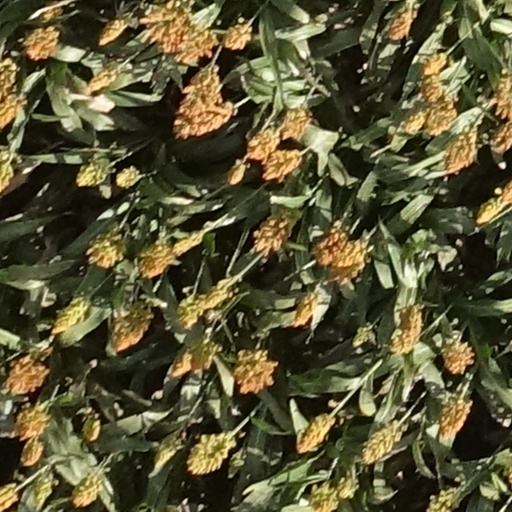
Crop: sorghum